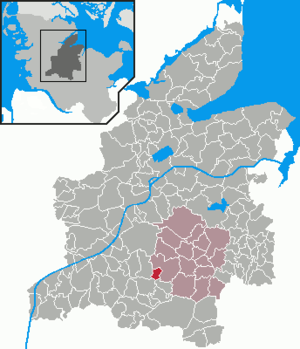
Oldenhütten
Kort
Oldenhütten er en kommune og en by i det nordlige Tyskland, beliggende i Amt Nortorfer Land i den sydøstlige del af Kreis Rendsborg-Egernførde. Kreis Rendsborg-Egernførde ligger i den centrale del af delstaten Slesvig-Holsten.